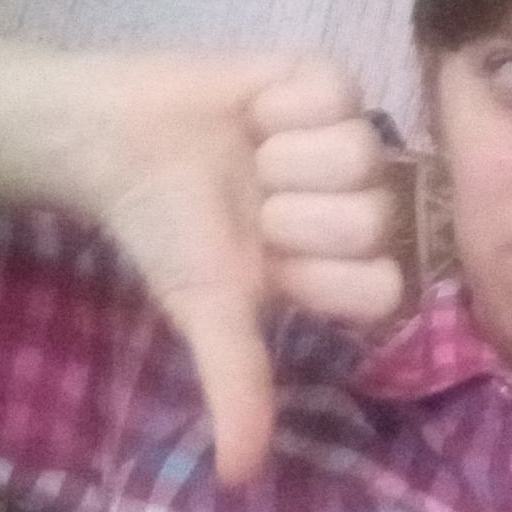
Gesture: dislike